Inhalant

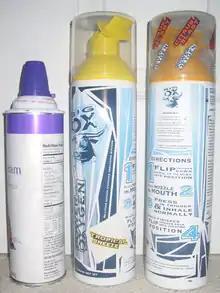
The canister on the left is whipped cream, a product which is pressurized with nitrous oxide. The two canisters on the right contain 'flavoured' oxygen.

Nitrous oxide can be categorized as a dissociative drug, as it can cause visual and auditory hallucinations. Anesthetic gases used for surgery, such as nitrous oxide or enflurane, are believed to induce anesthesia primarily by acting as NMDA receptor antagonists, open-channel blockers that bind to the inside of the calcium channels on the outer surface of the neuron, and provide high levels of NMDA receptor blockade for a short period of time.